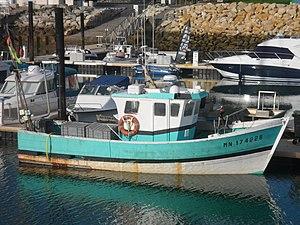
Le port de la Palmyre
Le port de plaisance de La Palmyre est situé dans la partie occidentale de la commune des Mathes, dans le quartier balnéaire de La Palmyre, à 5 milles marins de Port-Médoc et 7 milles marins du port de Royan.